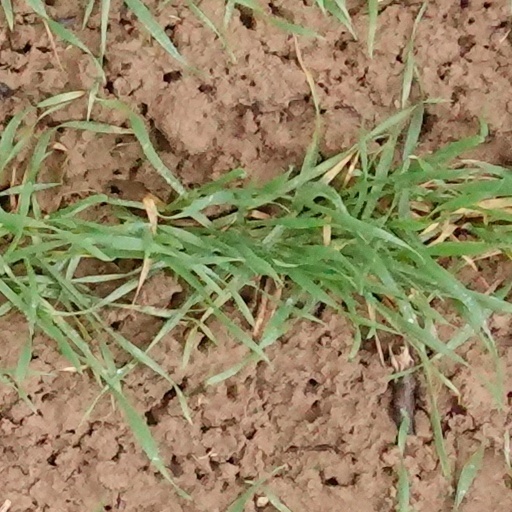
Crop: wheat